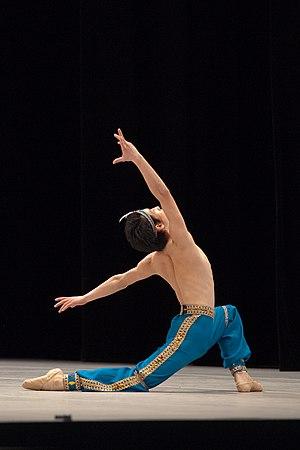
Le Corsaire est un ballet en 3 actes, 5 tableaux et un épilogue sur un livret de Jules-Henry Vernoy de Saint-Georges inspiré d'un poème de Lord Byron, sur une musique d'Adolphe Adam créé en 1856 à l'Opéra de Paris dans une chorégraphie de Joseph Mazilier.